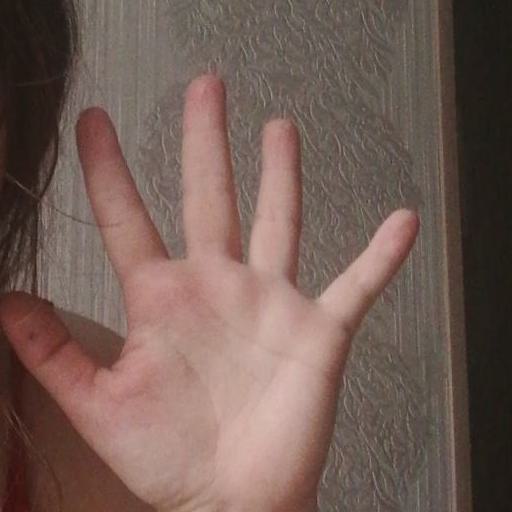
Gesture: palm